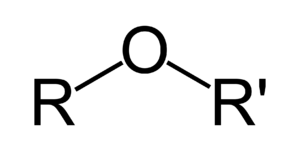
Les éther-oxydes, appelés aussi plus simplement éthers, sont des composés organiques de formule générale R-O-R', où R et R' sont des groupes alkyle. Ils sont souvent utilisés en chimie organique pour protéger des fonctions alcool lors de réactions de synthèse. Ils ont d'ailleurs avec ces derniers de nombreuses propriétés communes, dues à la liaison carbone-oxygène et aux doublets libres de l'oxygène.